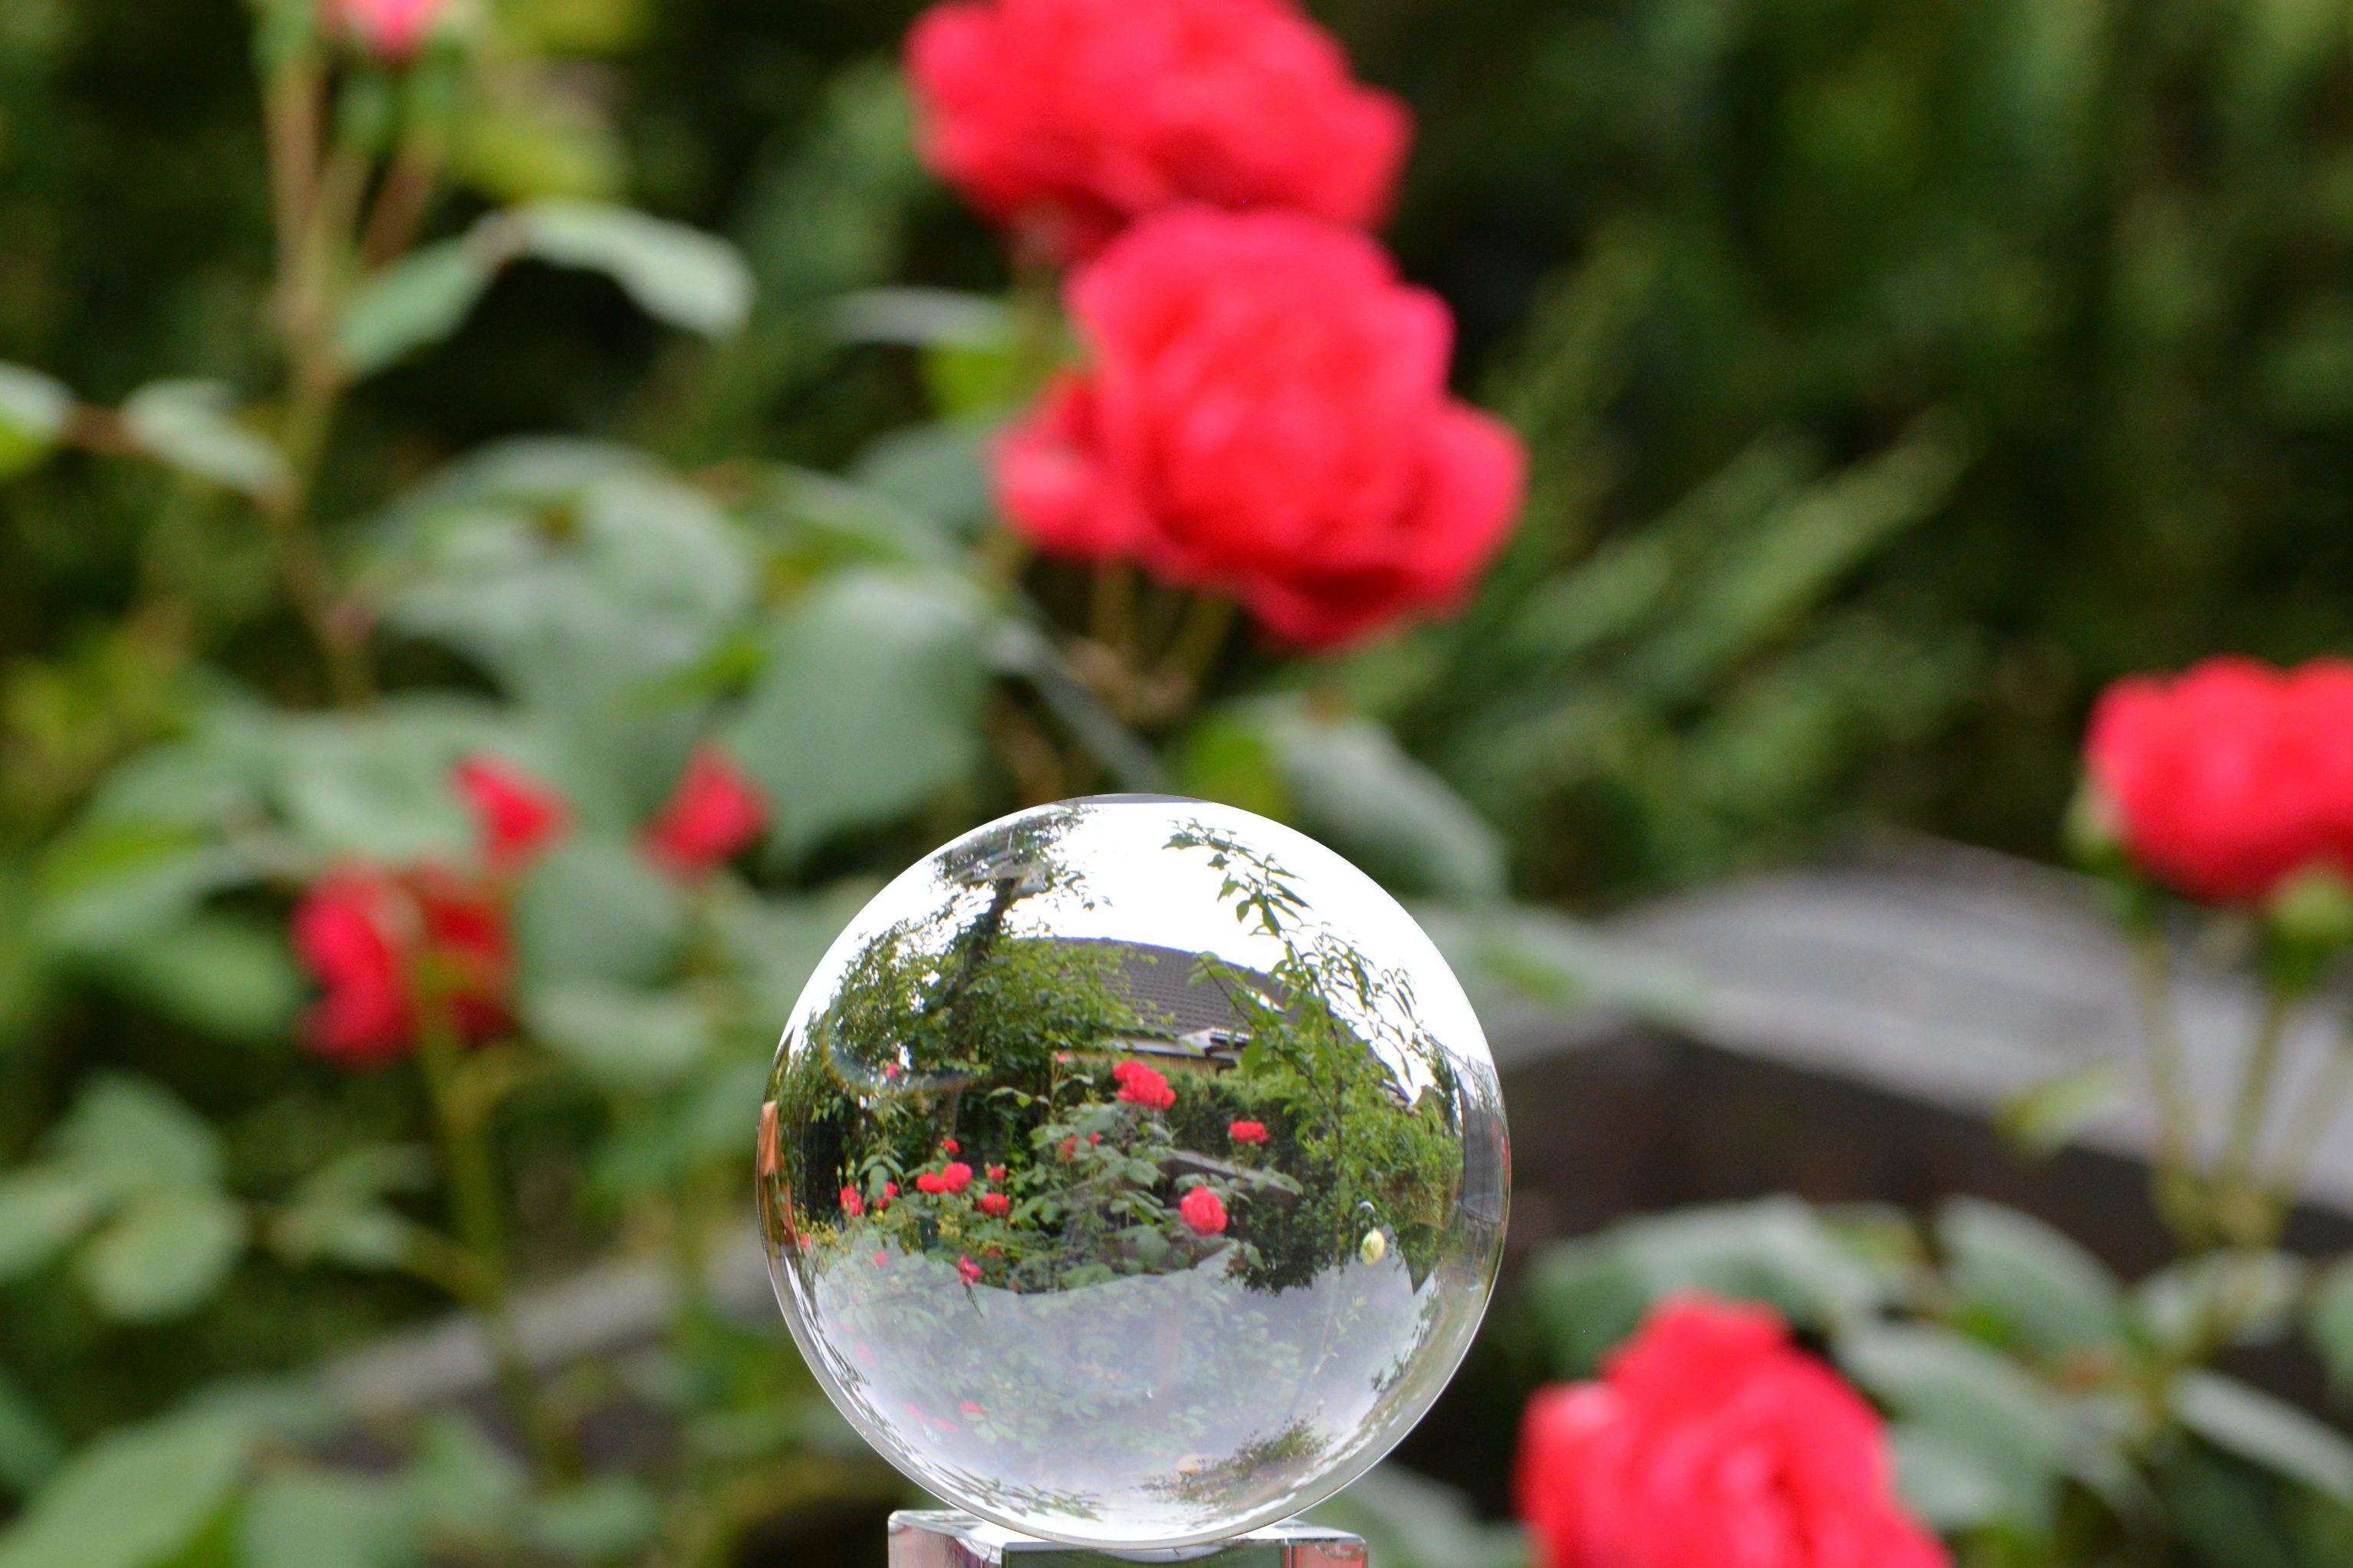
blossom, plant, leaf, flower, petal, bloom, bush, rose, red, botany, flora, glass ball, floristry, macro photography, globe image, flowering plant, rose in glass ball, land plant